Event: Nepal Earthquake
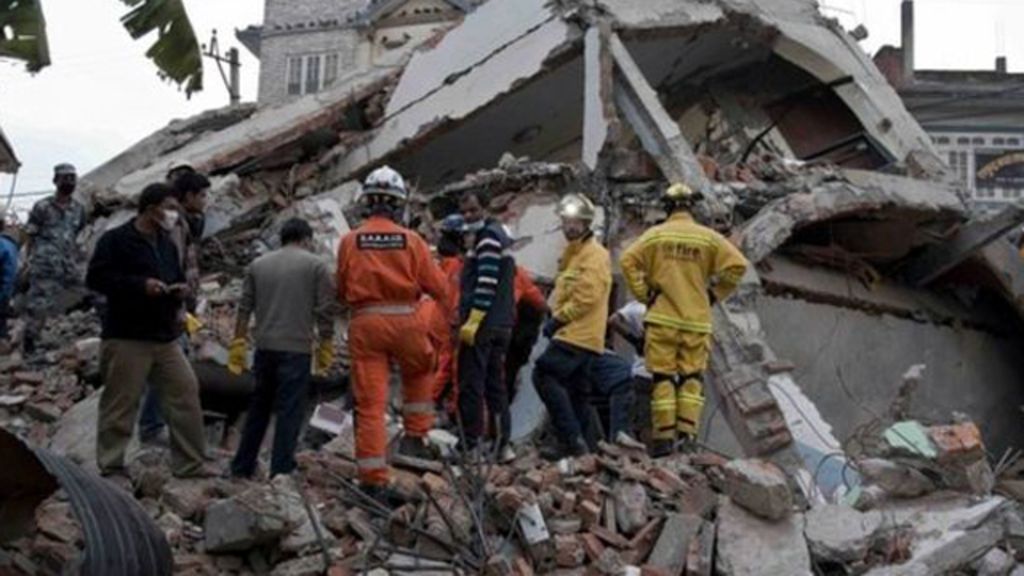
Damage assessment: damage